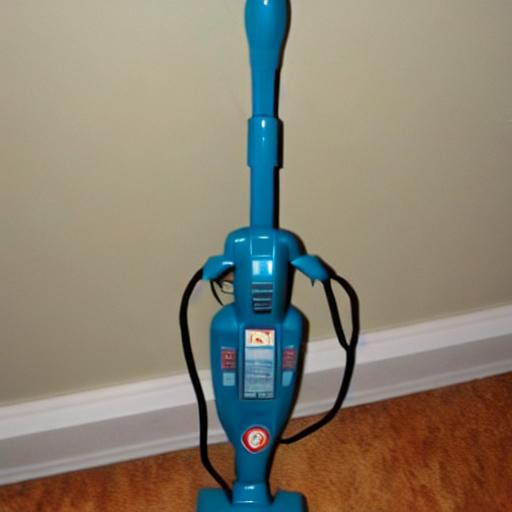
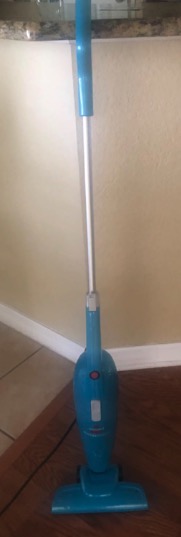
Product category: items_vacuum
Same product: no